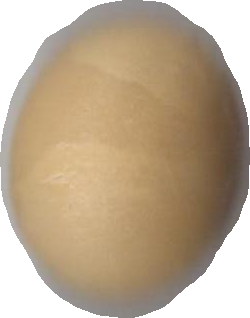
Variety: Dega